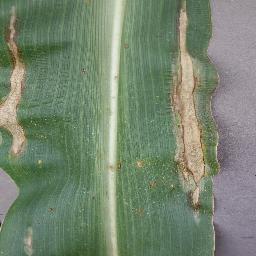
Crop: corn
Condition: (maize)_northern_blight